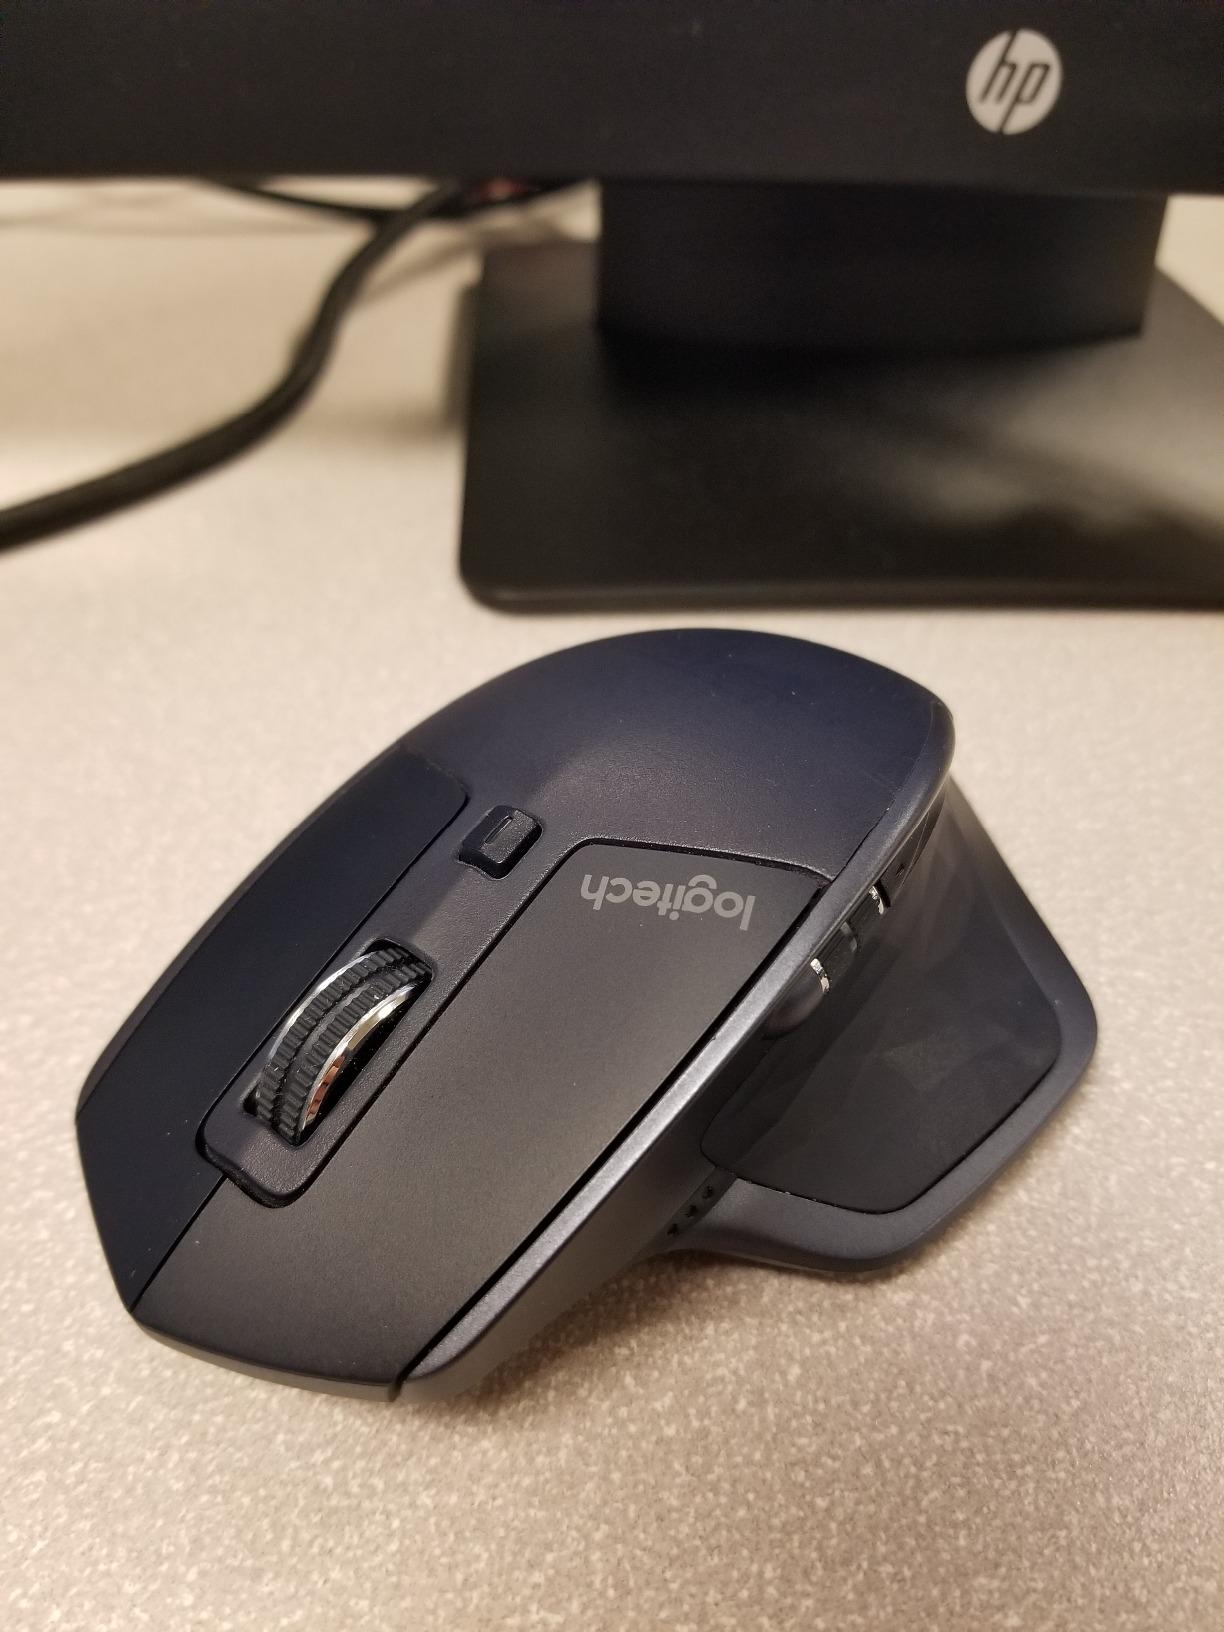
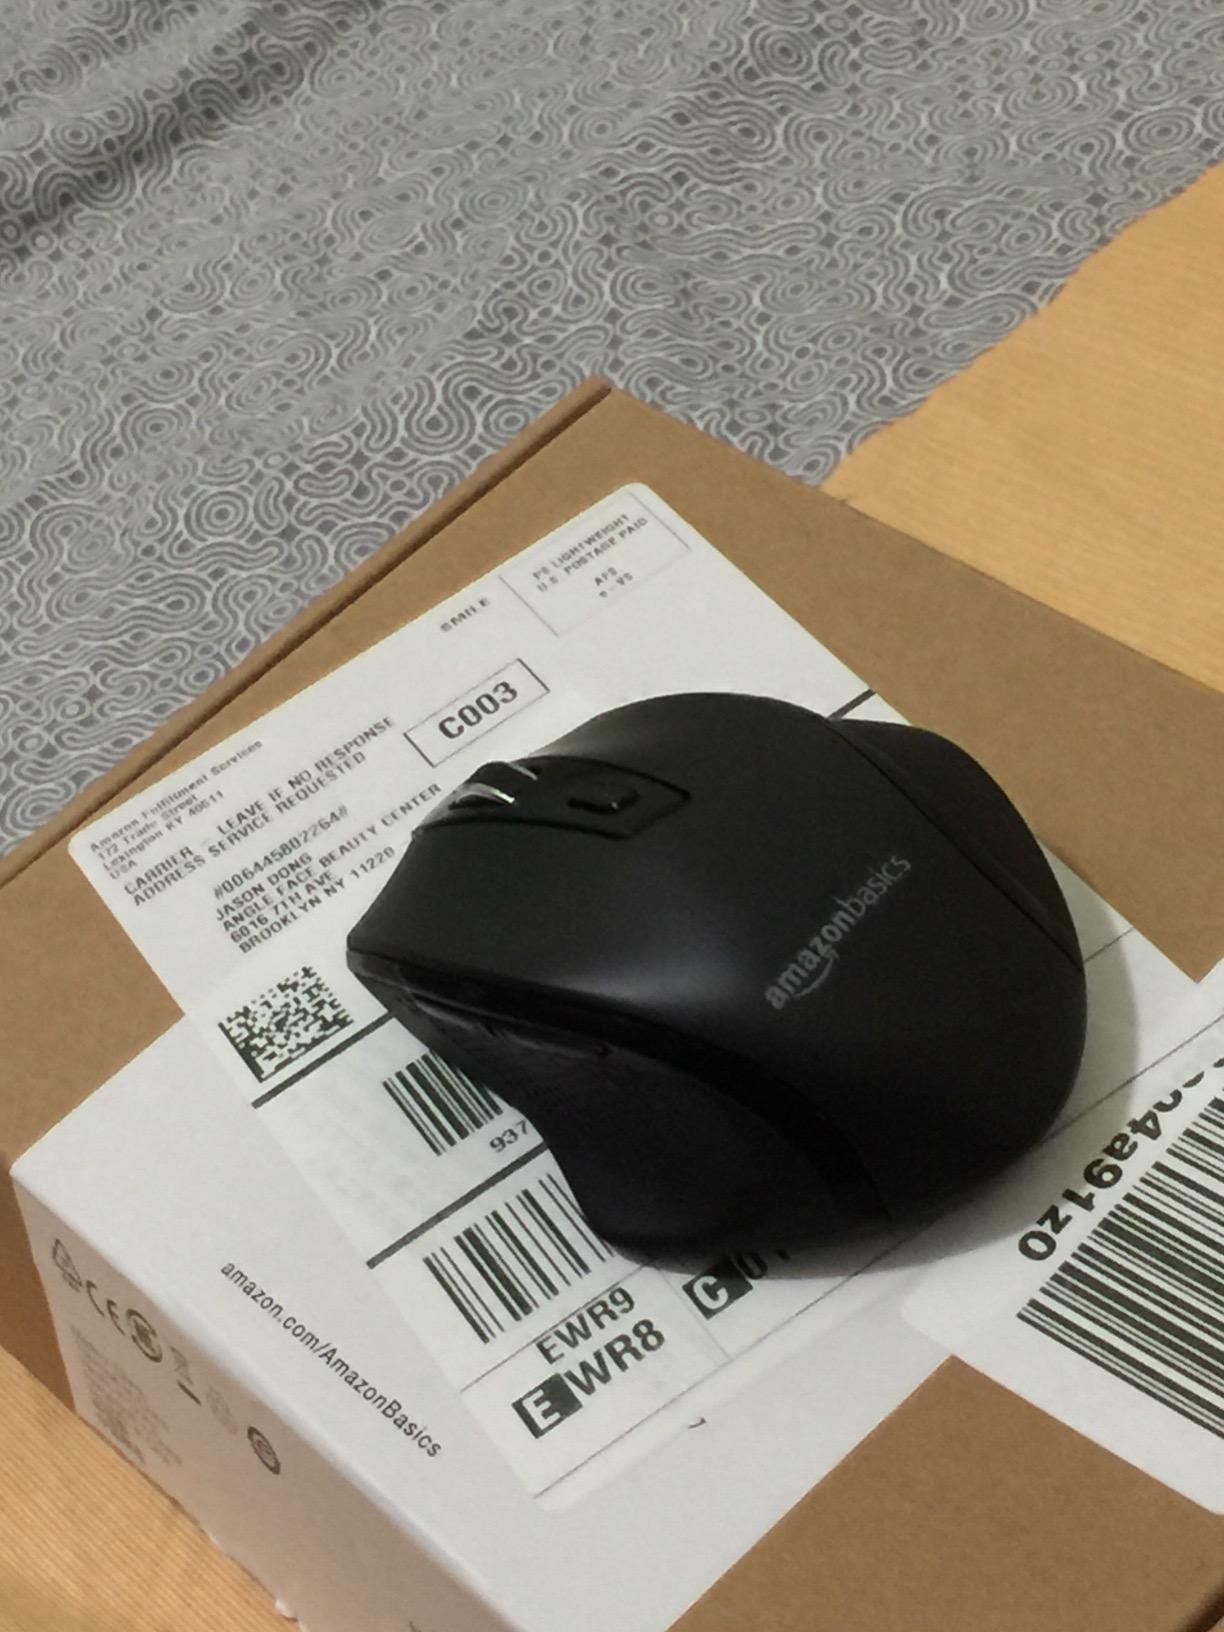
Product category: mouse
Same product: no